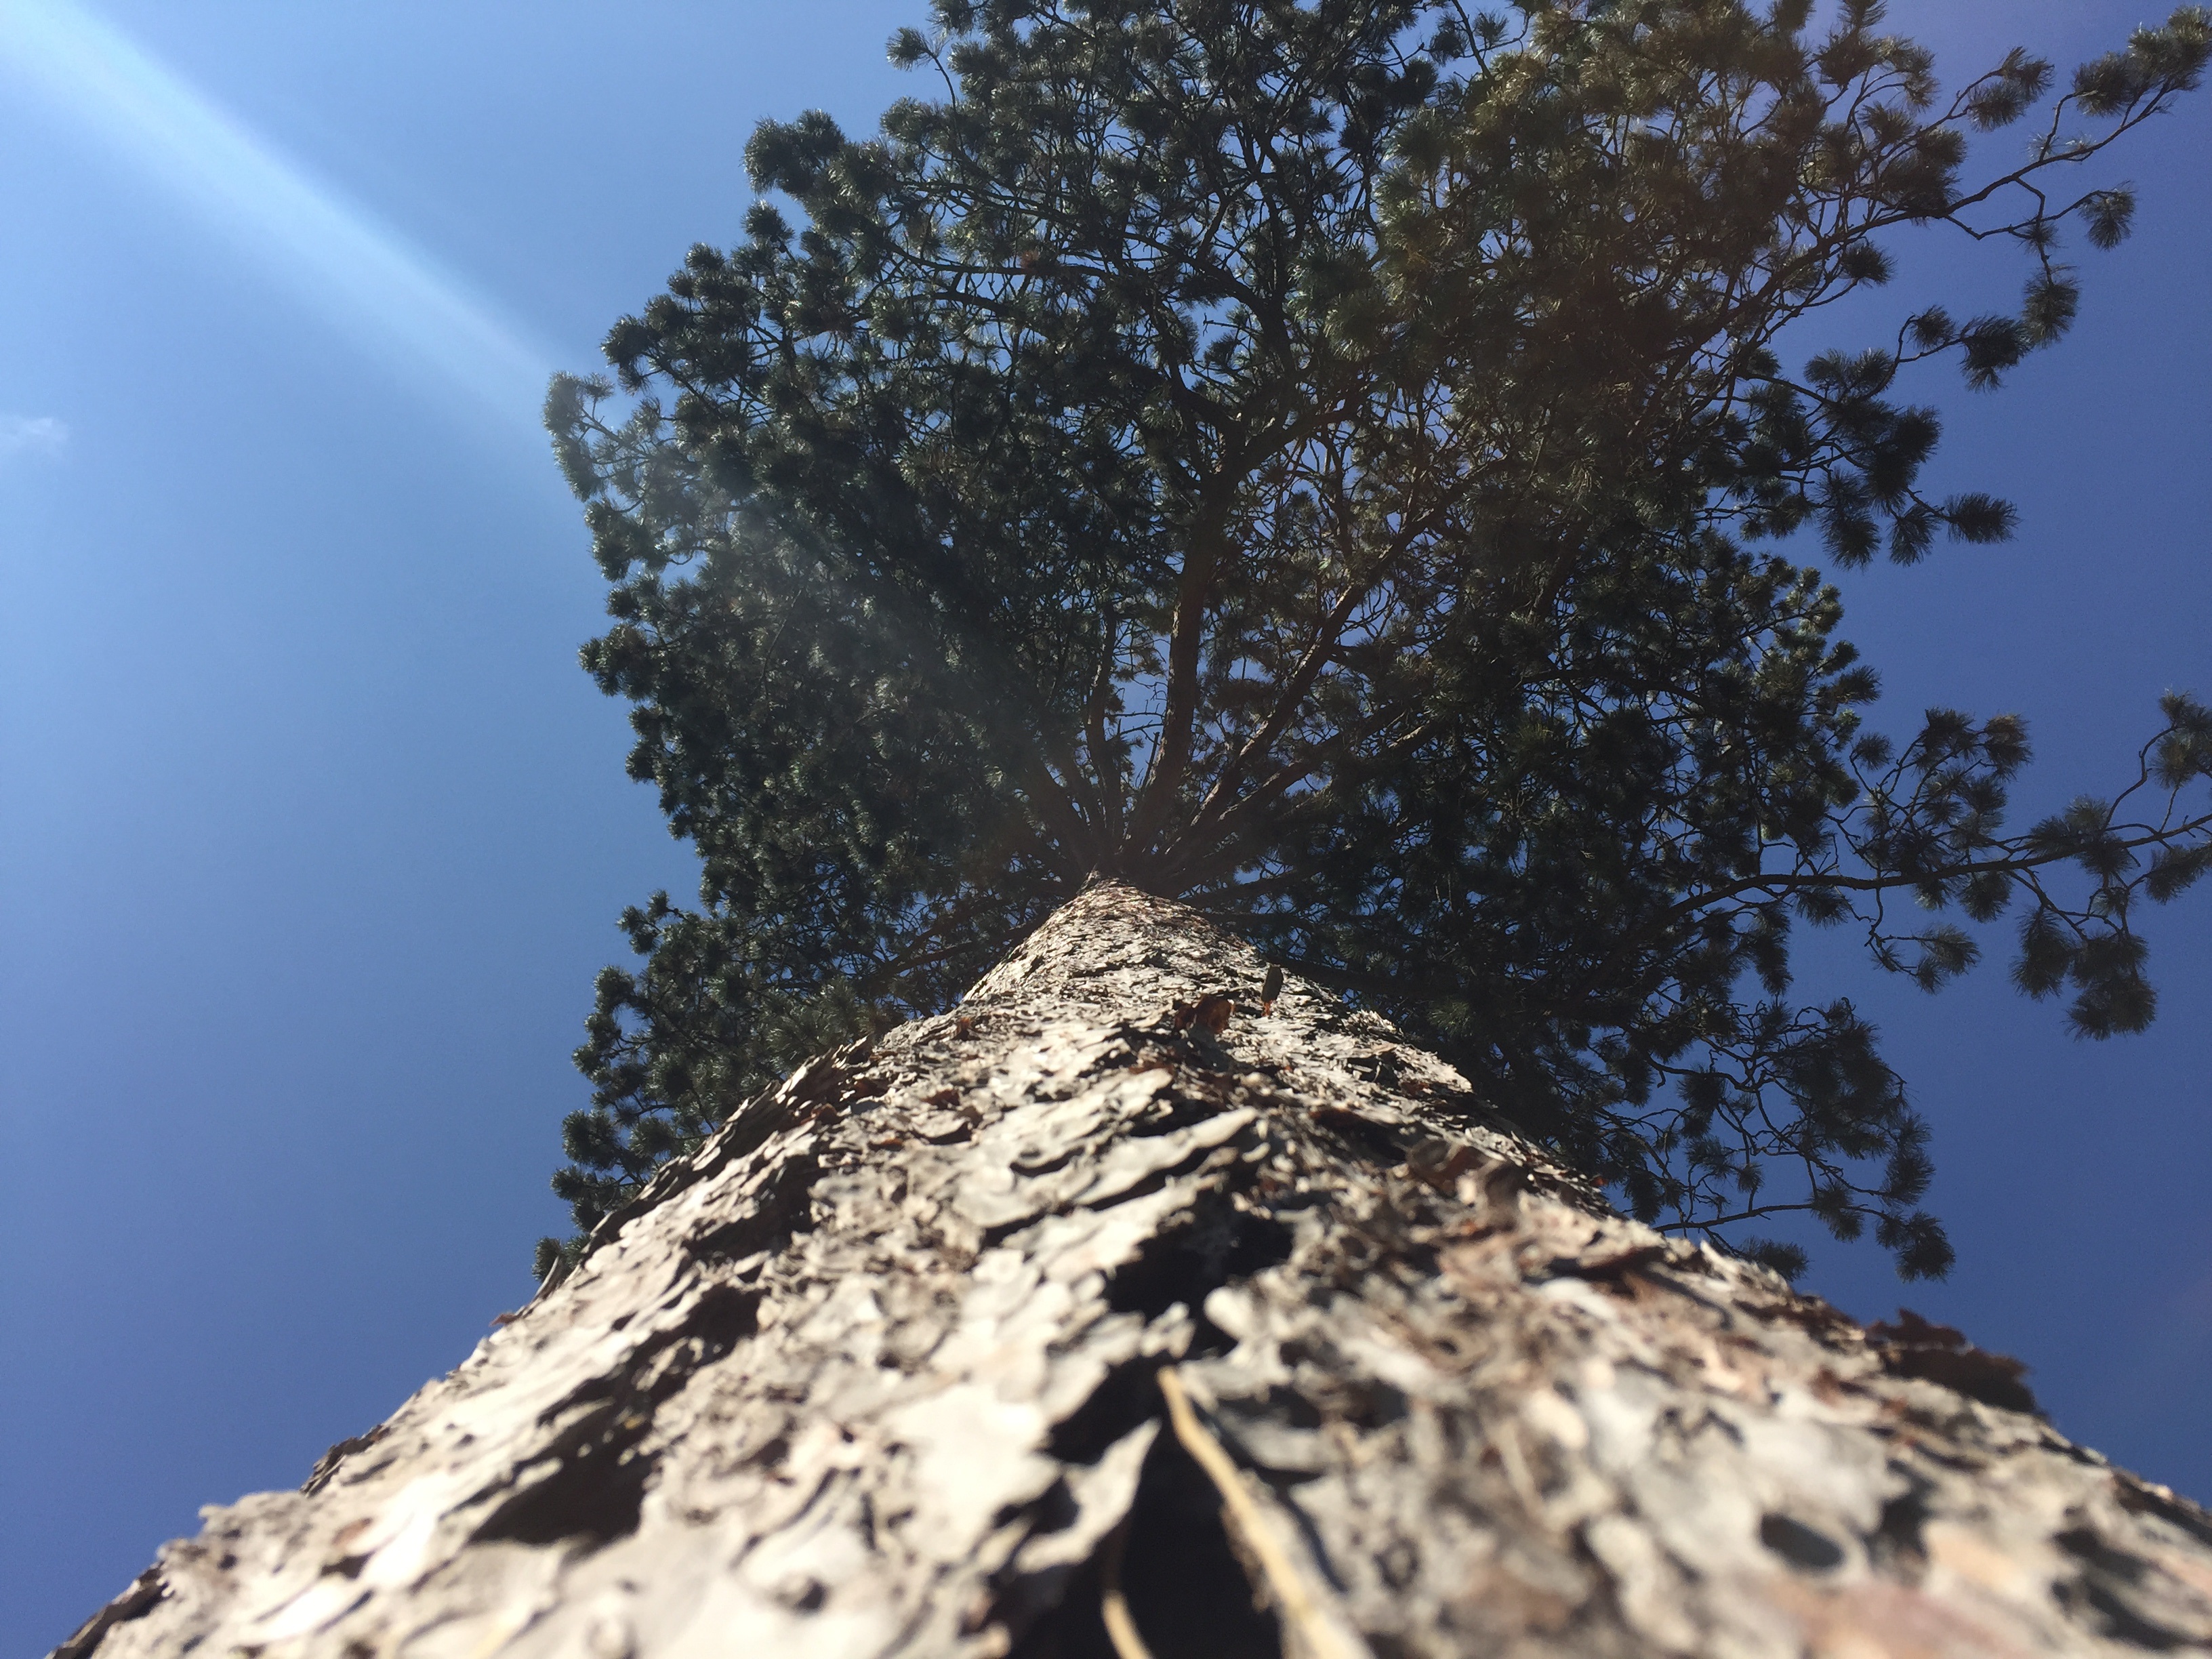
tree, nature, branch, mountain, snow, winter, plant, sky, sunlight, mountain range, reflection, ridge, summit, woody plant, mountainous landforms